Carmen Selves

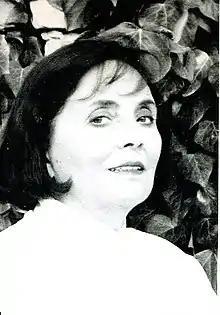
Helsinki (1995).

Carmen Selves was born in Manresa. The daughter of Joan Selvas i Carner and Carmen Baltierrez i Clotet, she lived during the post-war period at the start of her career, being completely outside any political orientation but suffering from the consequences of the situation.